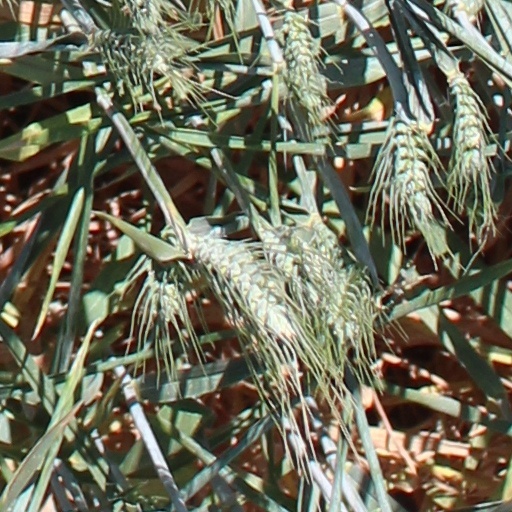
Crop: wheat